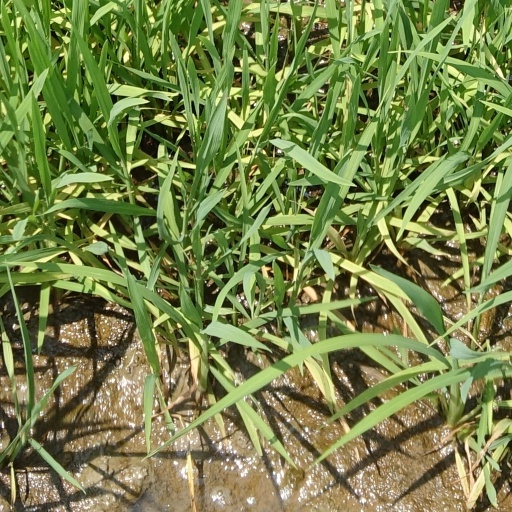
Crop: rice